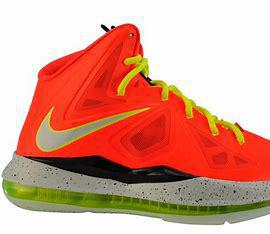
Brand: Nike
Model: Lebron 10